Sport in Moldova

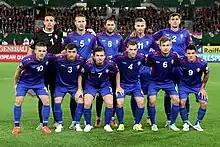
Moldova national football team in 2015

Rugby union is becoming more popular. Since 2004, the number of players at all levels has doubled to 3,200. Despite the hardships and deprivations the national team are ranked 34th in the world. More than 10,000 supporters turn out for home internationals.